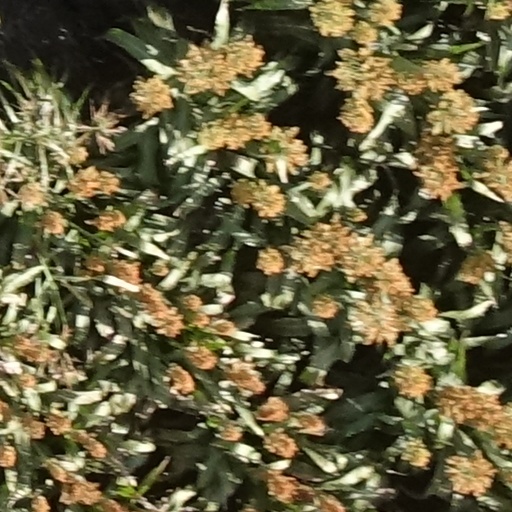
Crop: sorghum